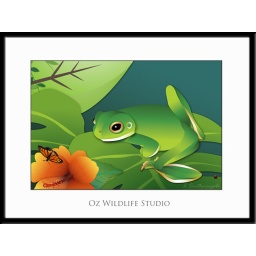
A white-lipped green tree frog and hibiscus in a rainforest vector illustration.